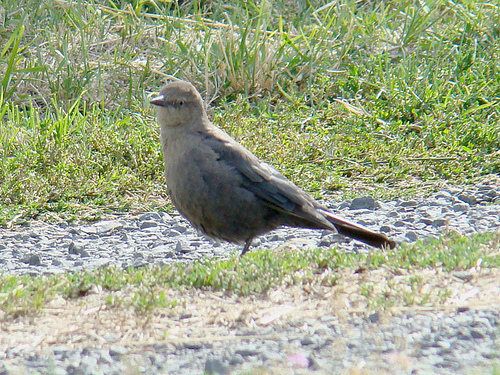
the bird is small with a short pointed bill and has light brown feathers all over its body.
a gray bird with darker gray wings and rectricles and yellow and black eyes.
a small brown bird with little brown beak and slightly darker wing feathers.
the bird has a black belly, and grey back, as well as a long tail and sharp beak.
this brown bird has a long tail and a very short black beak.
small bird all brown body different shades, with black areas.
the bird has a small grey bill, tan breast, and grey belly.
the bird has a small bill and a large grey belly.
this bird has a brown crown as well as a brown bellya short dark bill, with a grey brown crown and dark grey flank.
Species: Rusty Blackbird